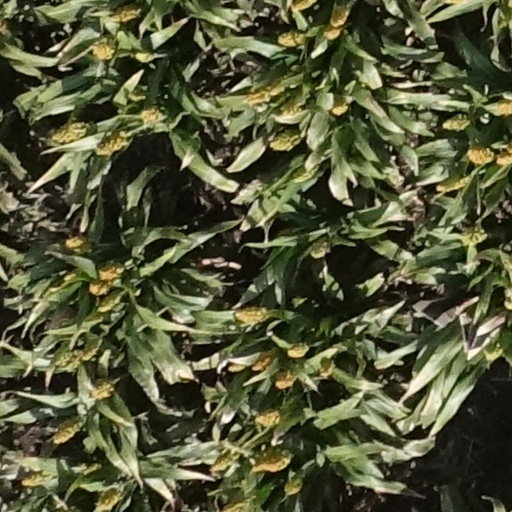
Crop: sorghum